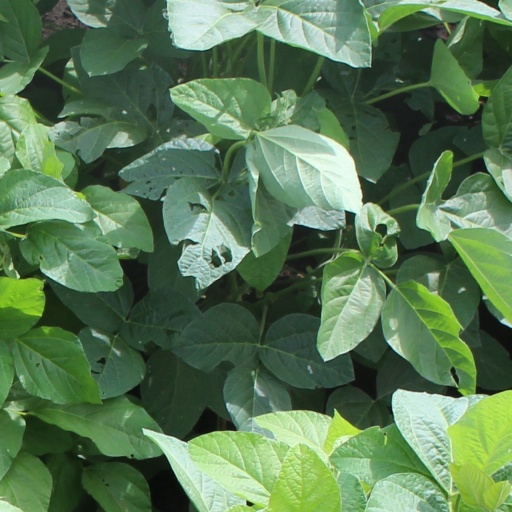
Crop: soybean